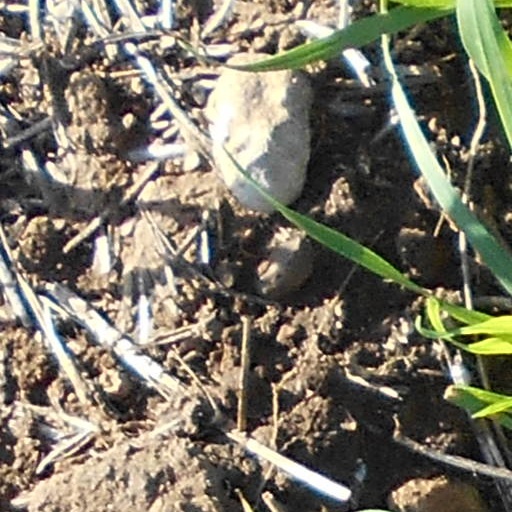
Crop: wheat